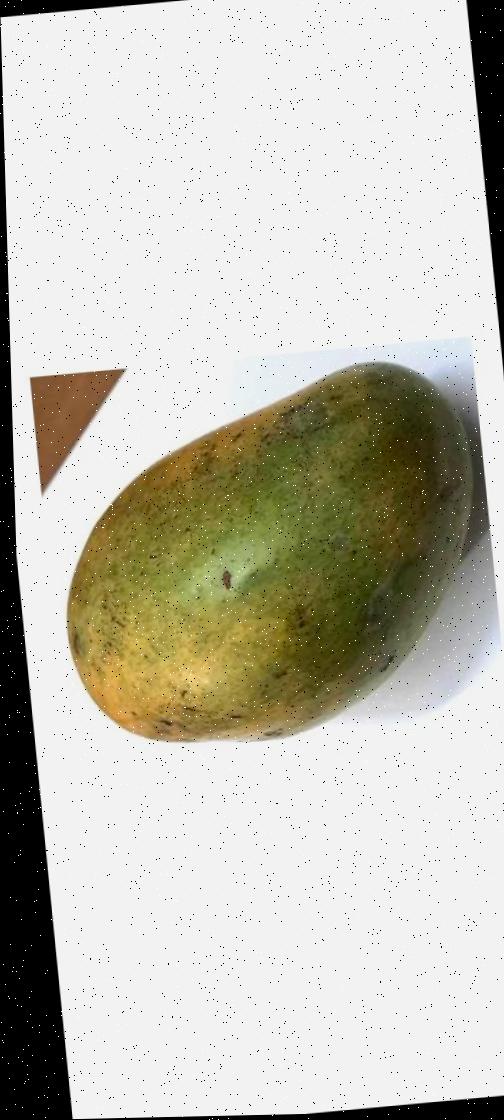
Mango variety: Rupali